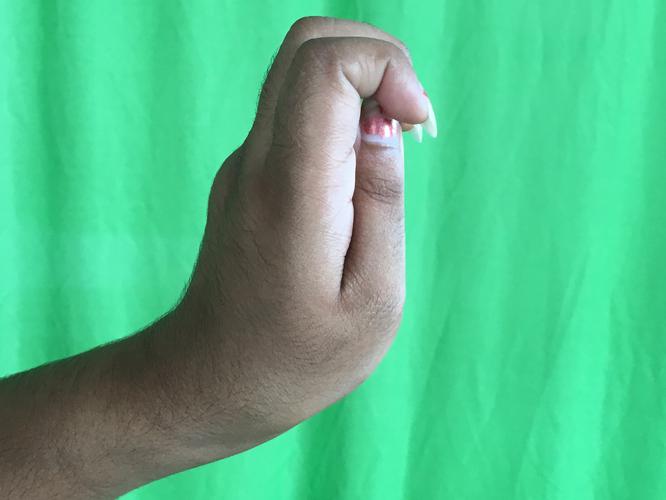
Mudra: Katakamukha_2
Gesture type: single_hand